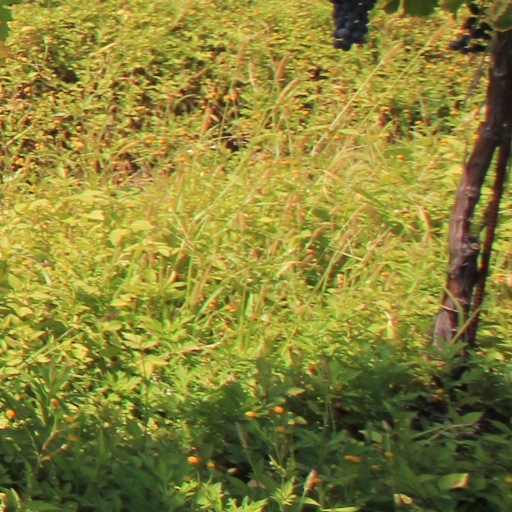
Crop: grape